Toronto Maple Leafs

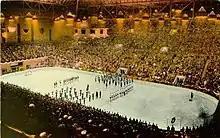
Opening ceremony for the first game at Maple Leaf Gardens on November 11, 1931

By 1930, Smythe saw the need to construct a new arena, viewing the Arena Gardens as a facility lacking modern amenities and seating. Finding an adequate number of financiers, he purchased land from the Eaton family, and construction of the arena was completed in five months.